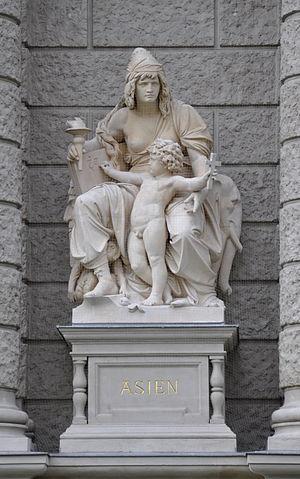
Autriche, Vienne, Le Musée d'histoire naturelle Fassadendetails, Skulpturengruppe ""Asien"" von Antonín Pavel Wagner"